Societatea de Transport București

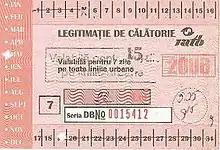
Historical RATB pass from 2006. The paper pass has a combination of punches, cross-outs, stamping, and writing to indicate the exact period for which it is valid. A new contactless card system has been introduced since

While owned entirely by the General Council of Bucharest, STB is an autonomous company. On 13 September 2018, it became a public company and adopted its current name (not to be confused with the pre-World War II name "Societatea de Tramvaie București"). The Municipality of Bucharest is the company's only shareholder, and it is not publicly traded on a stock market.